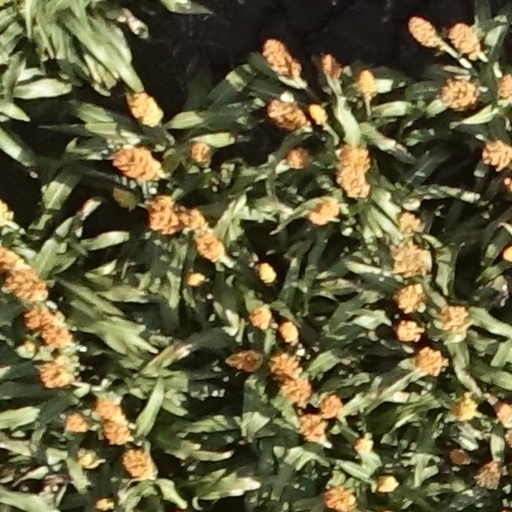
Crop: sorghum